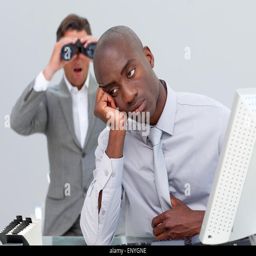
businessman annoyed by a man looking through binoculars